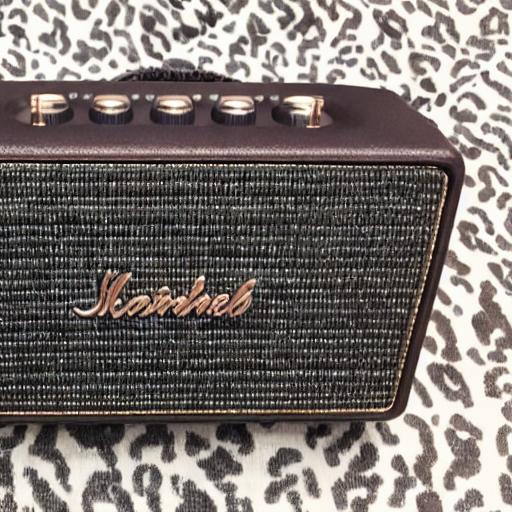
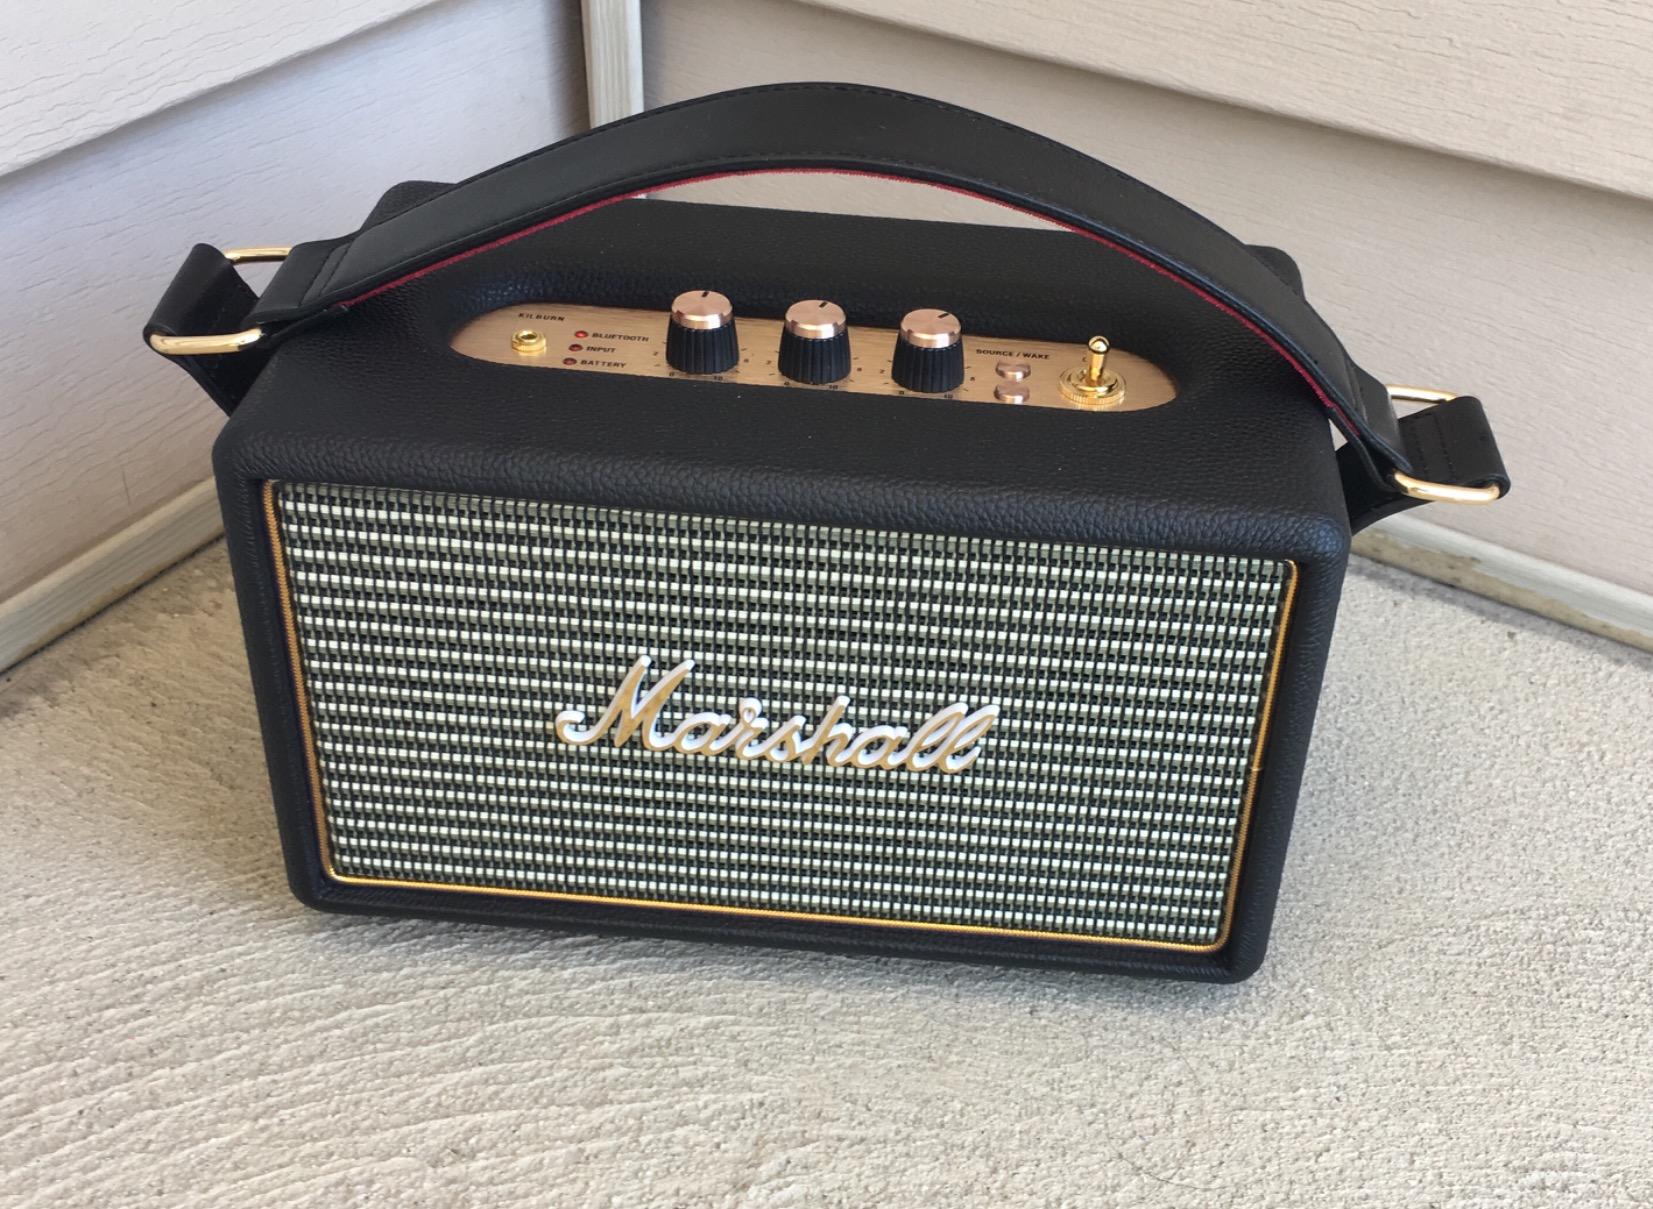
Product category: speaker
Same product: no